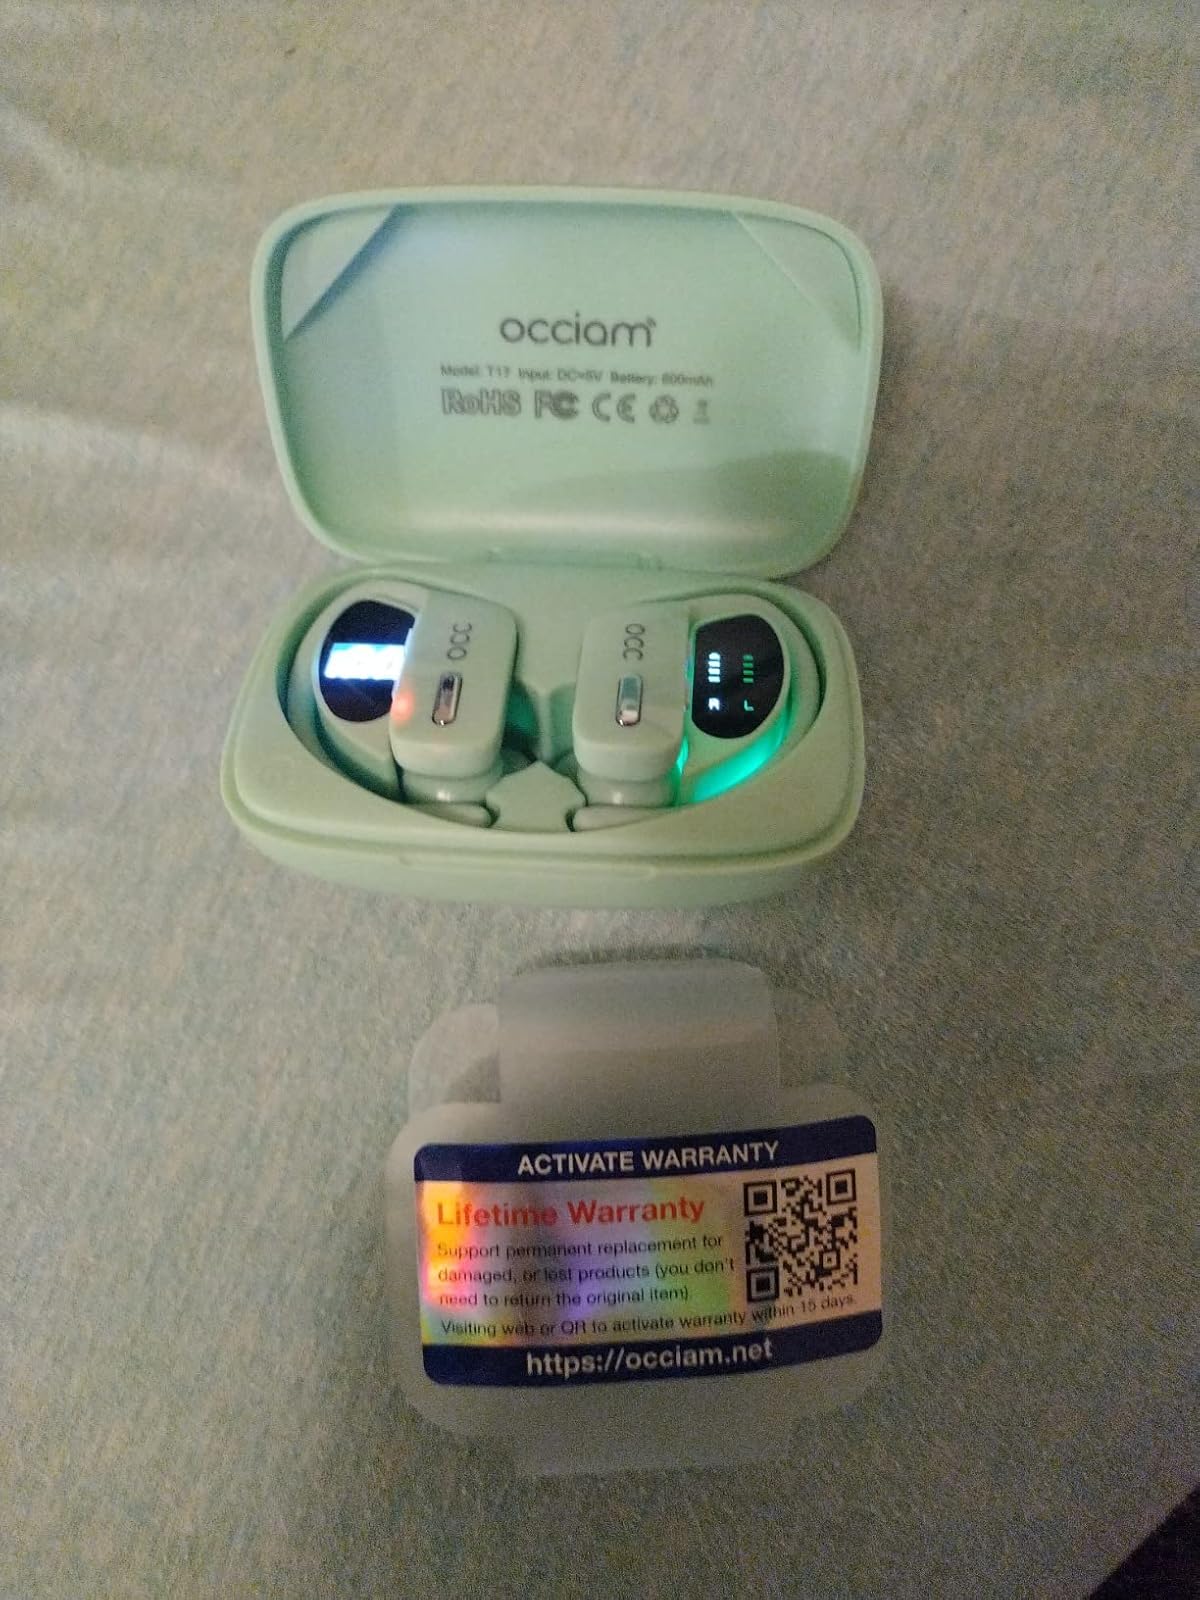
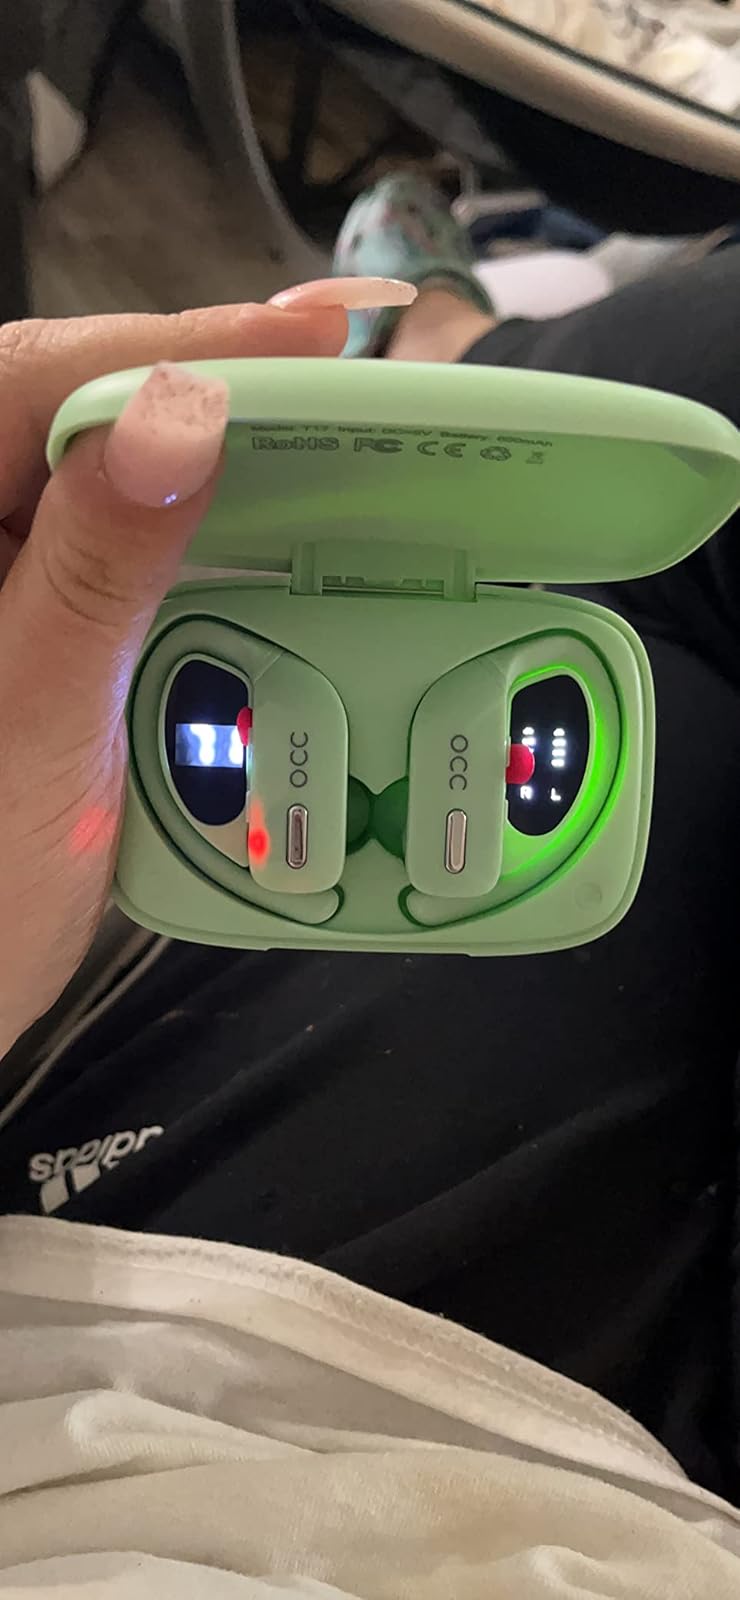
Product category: earbuds
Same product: yes